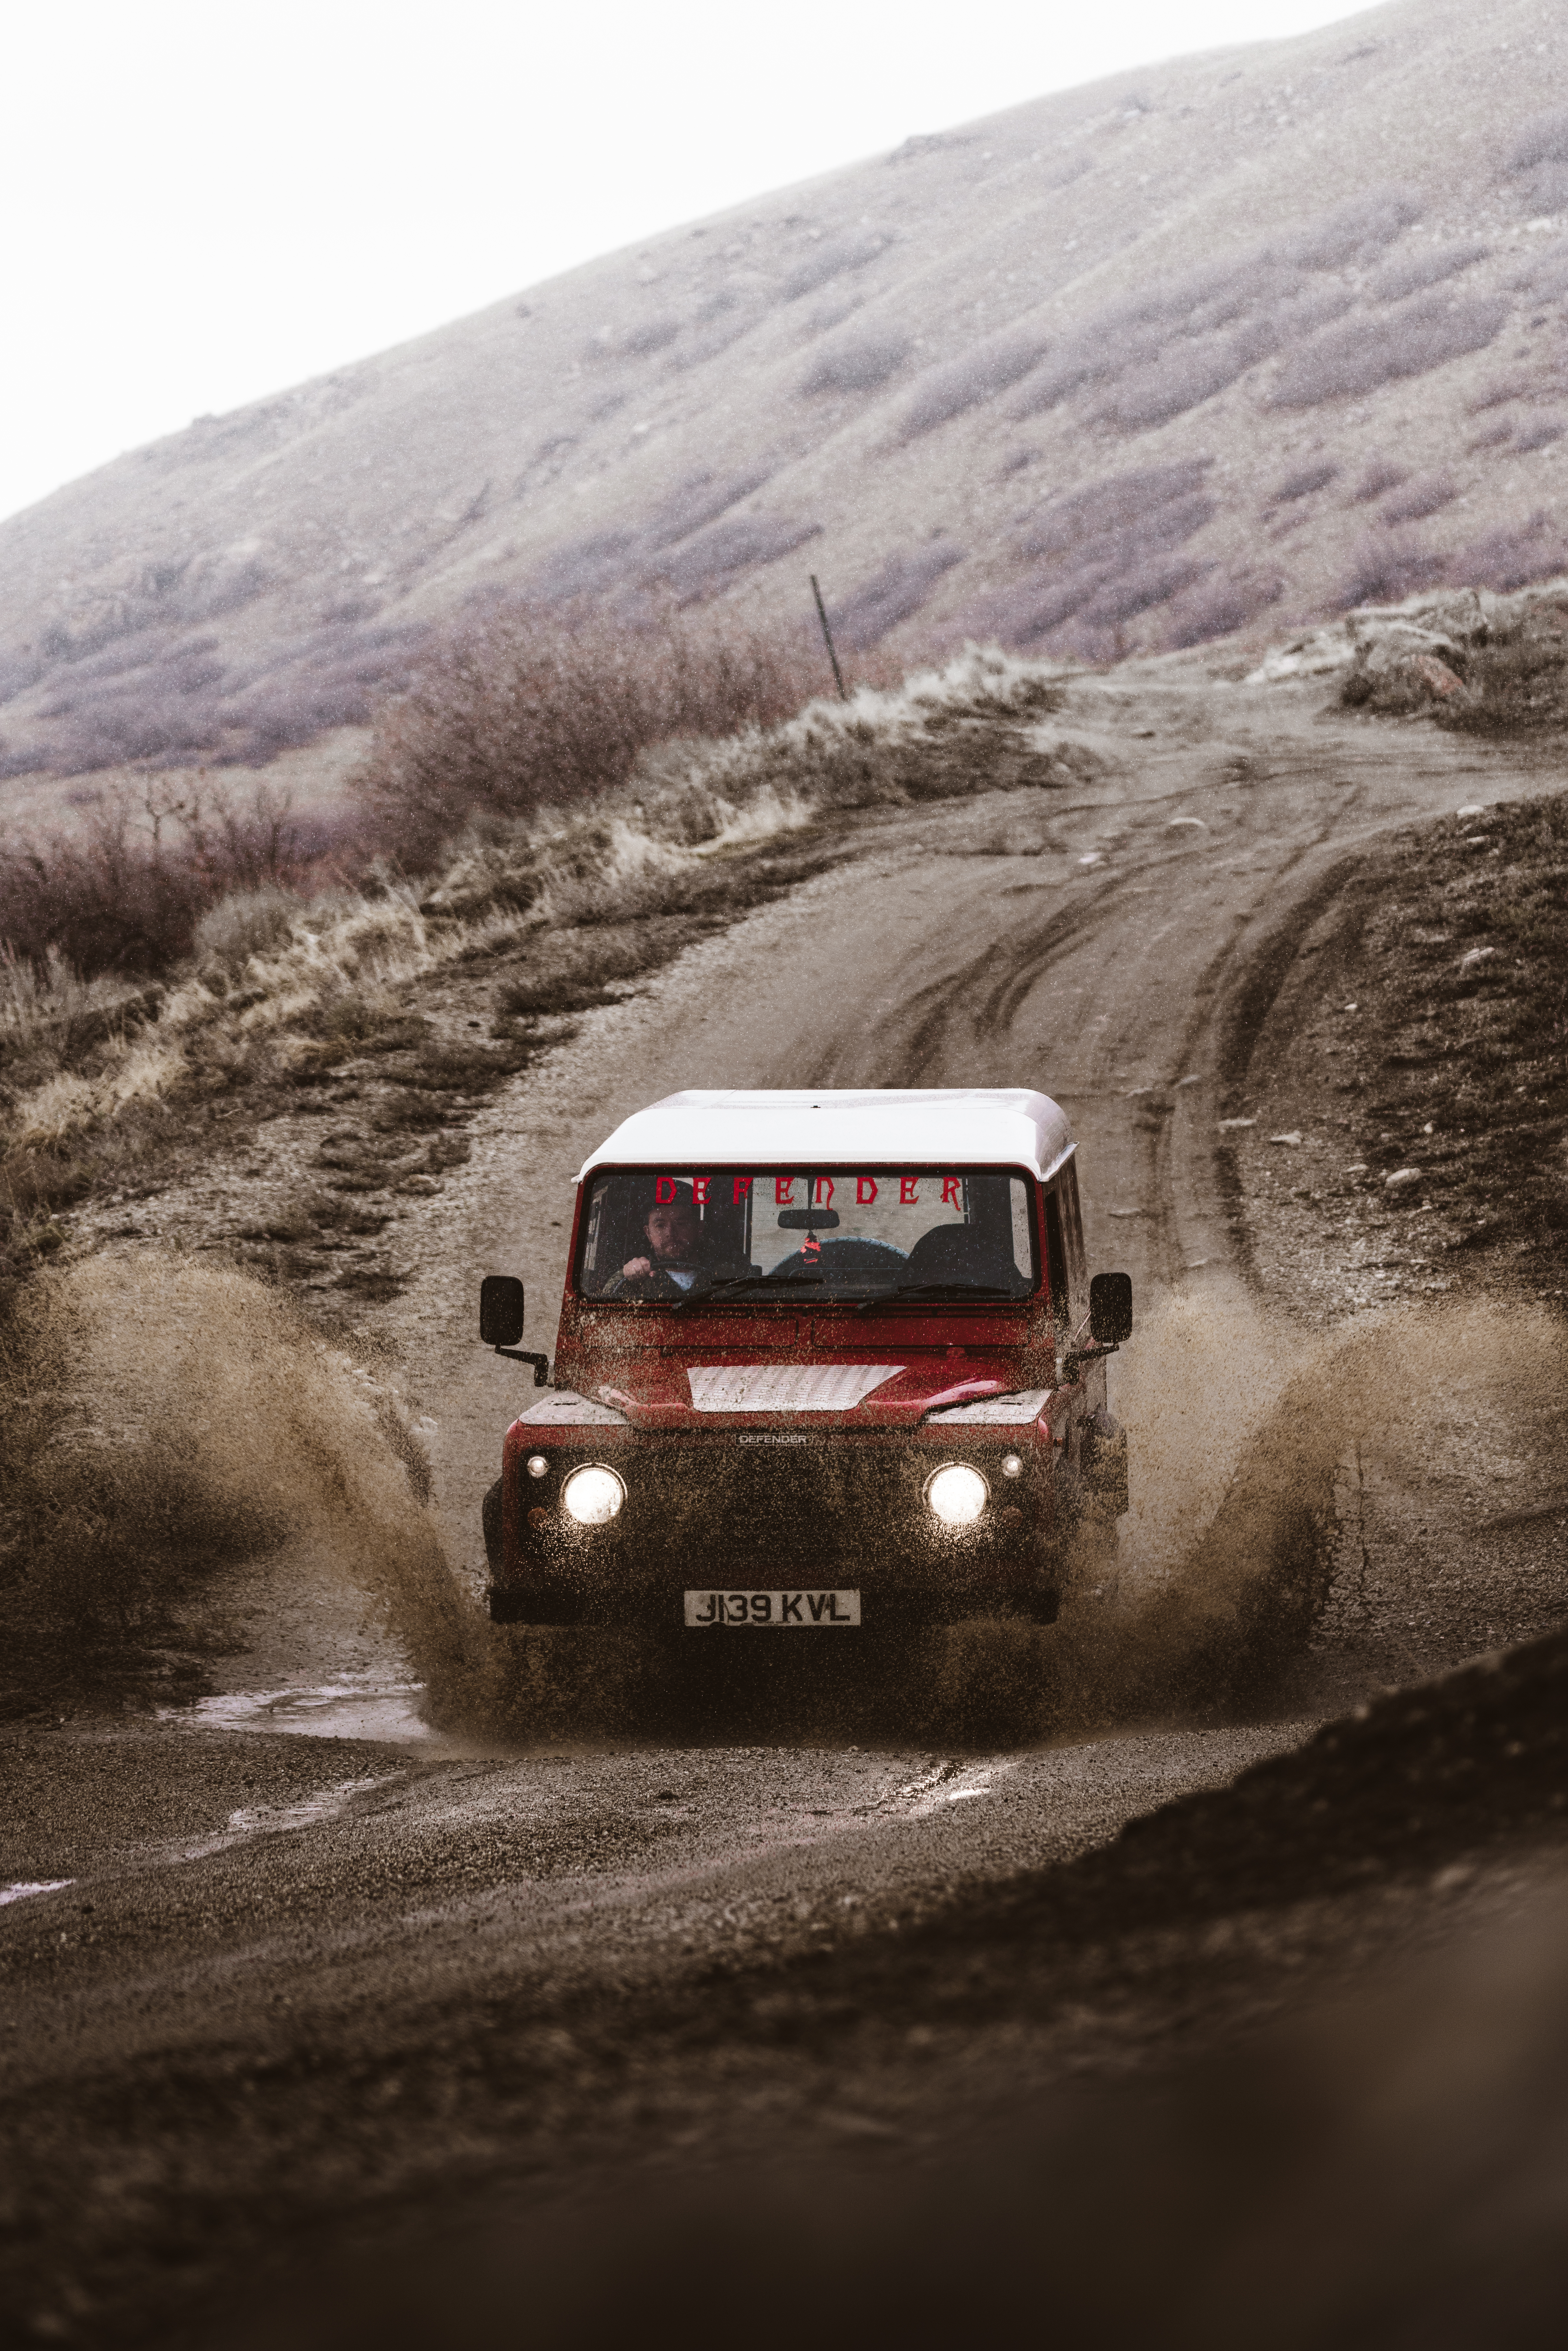
land vehicle, off roading, vehicle, off road racing, Regularity rally, rally raid, off road vehicle, car, automotive tire, tire, dust, recreation, rallying, jeep, racing, road, landscape, sport utility vehicle, world rally championship, motorsport, dirt road, desert racing, adventure, Mini SUV, land rover defender, hardtop